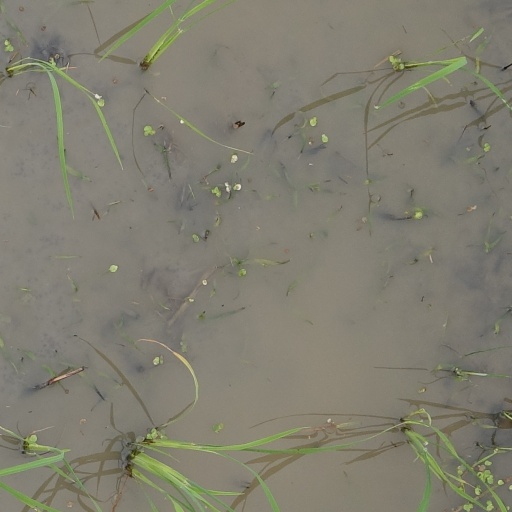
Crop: rice